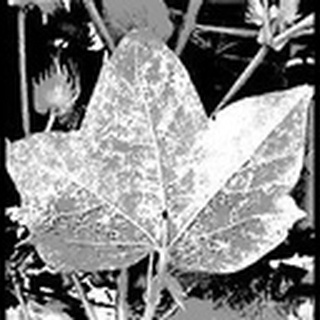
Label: cotton_powdery_mildew